Franglais

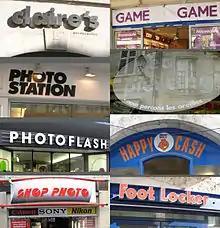
A typical shopping centre in La Rochelle, in western France, shows many examples of the English language.

In English, "Franglais" means a combination of English and French. It evokes the linguistic concepts of mixed language and barbarism. Reasons for this blend could be caused by lexical gaps, native bilingualism, populations trying to imitate a language where they have no fluency (sometimes known as creoles/pidgins), or humorous intent. Franglais usually consists of either filling in gaps in one's knowledge of French with English words, using false friends, or speaking French which (although ostensibly "French") would not be understood by a French speaker who does not also have a knowledge of English (for example, by using a literal translation of English idiomatic phrases).